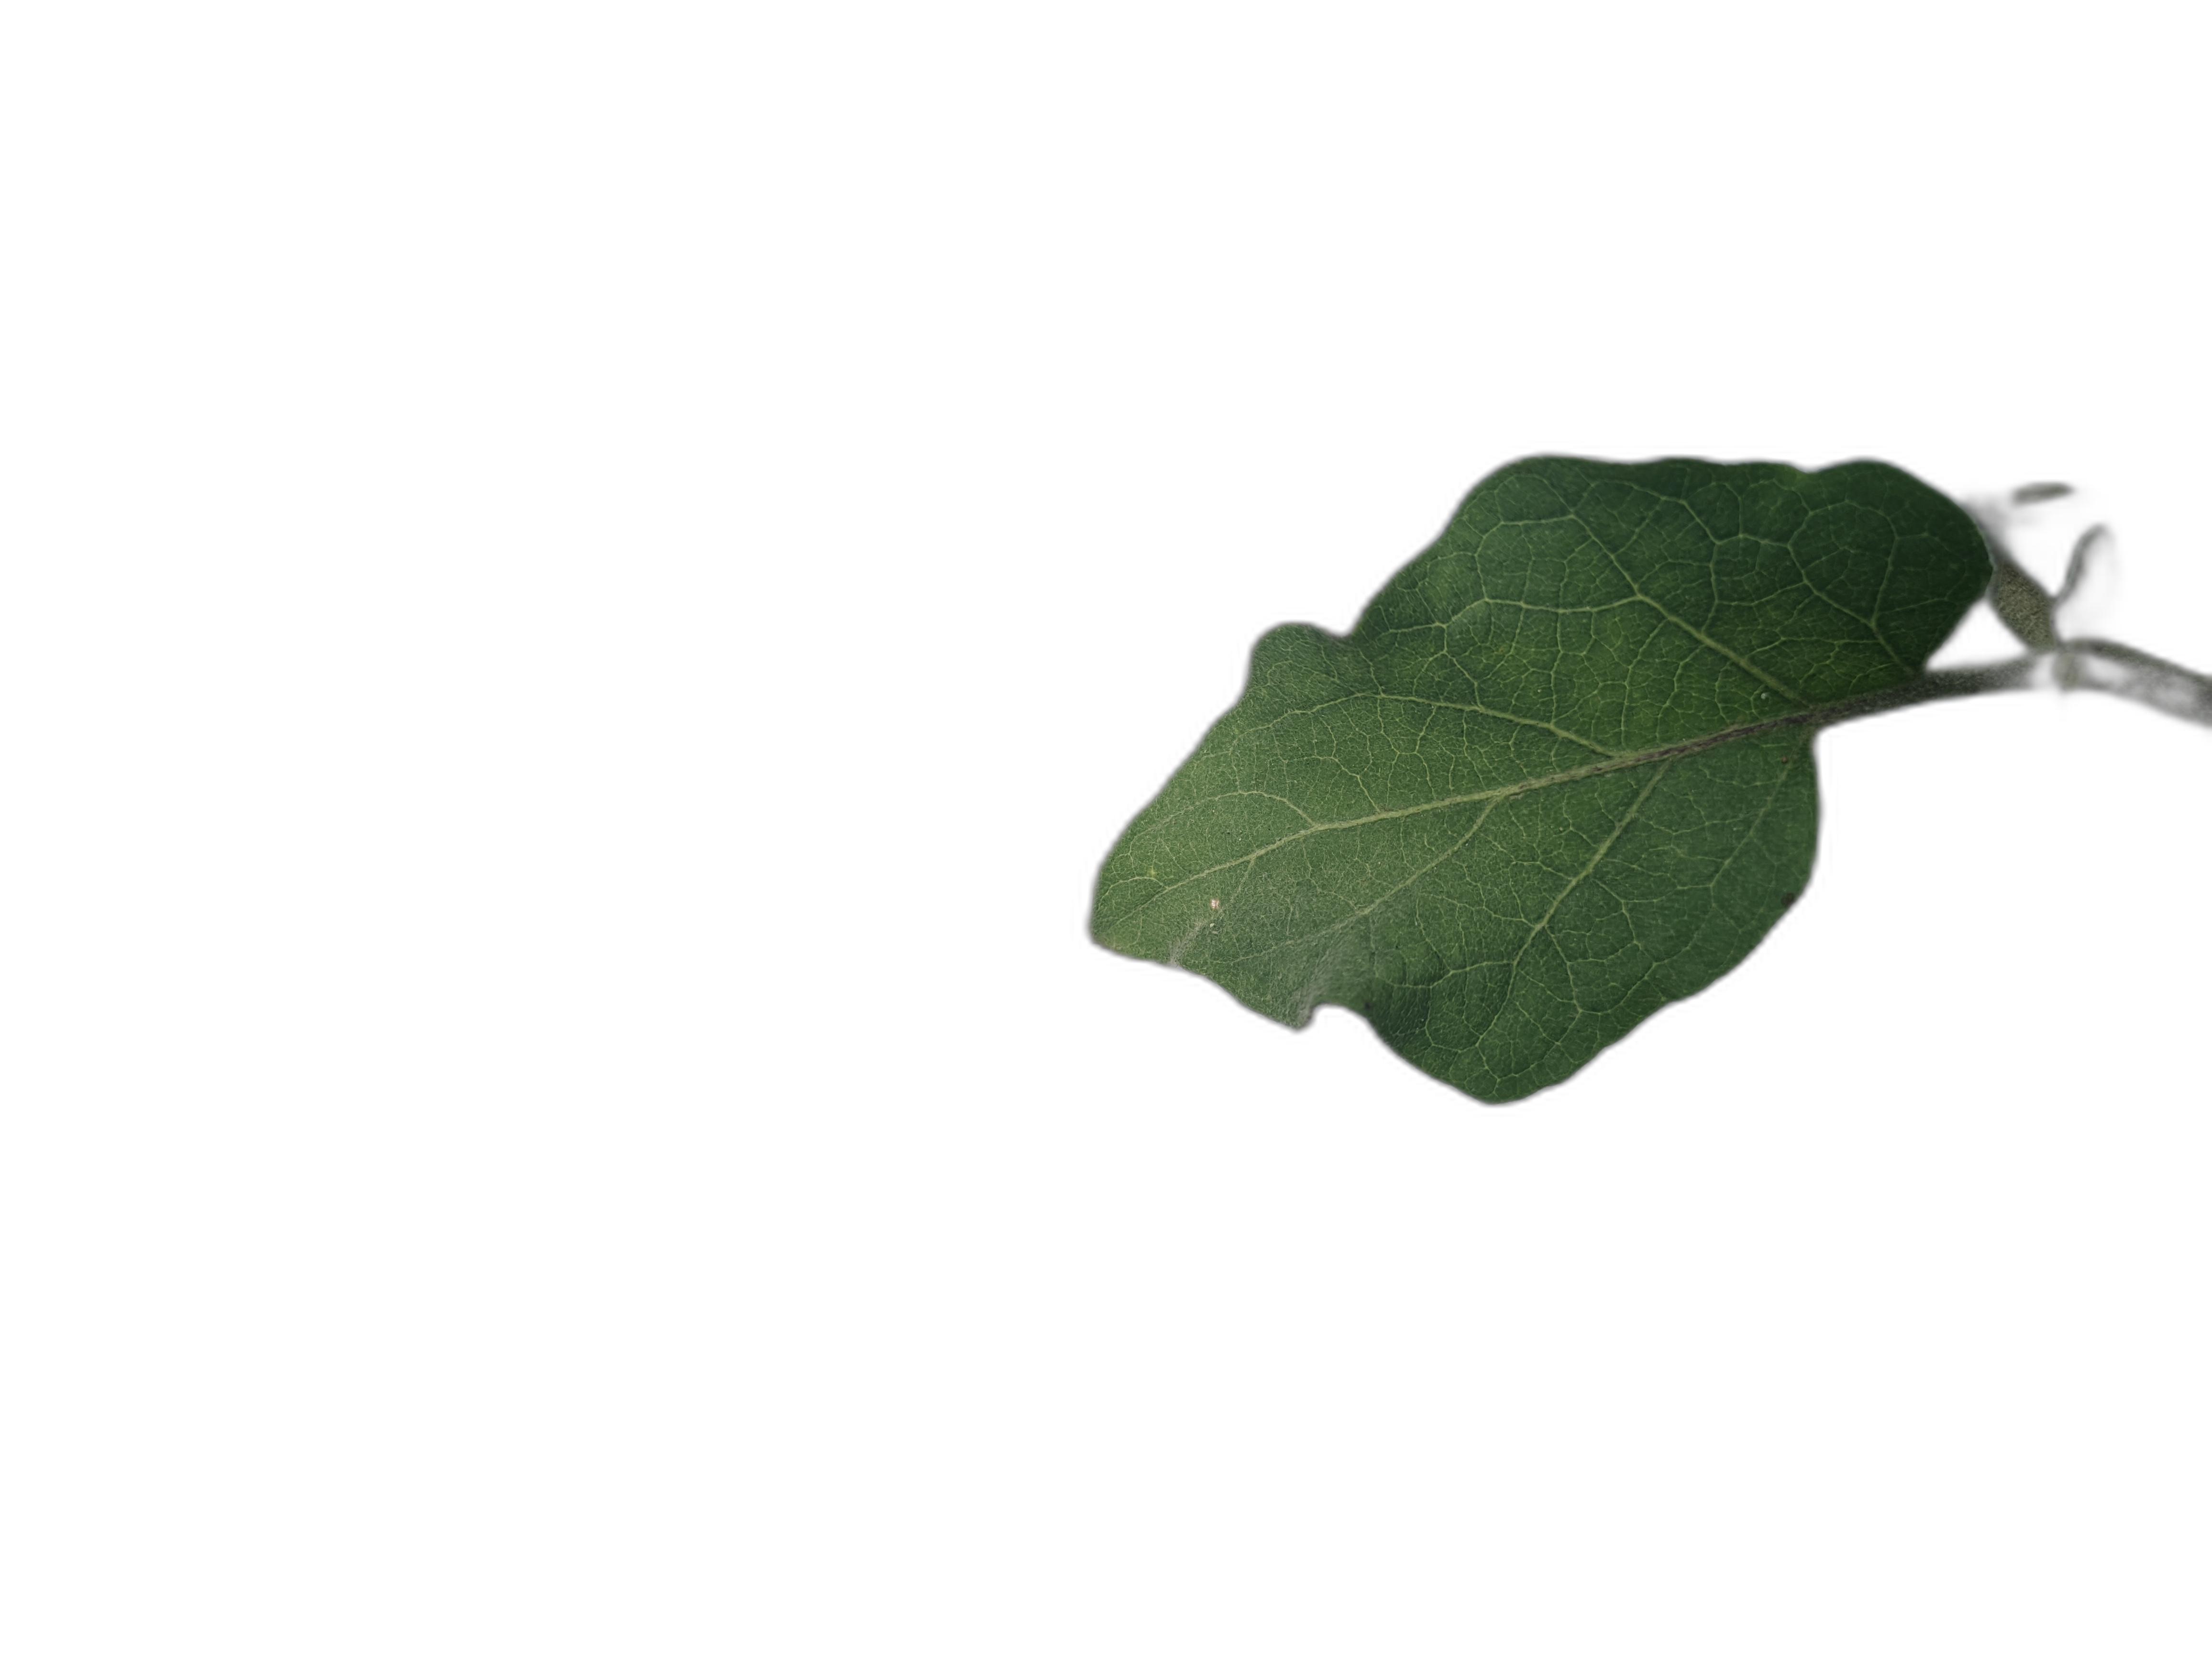
Label: Healthy Leaf